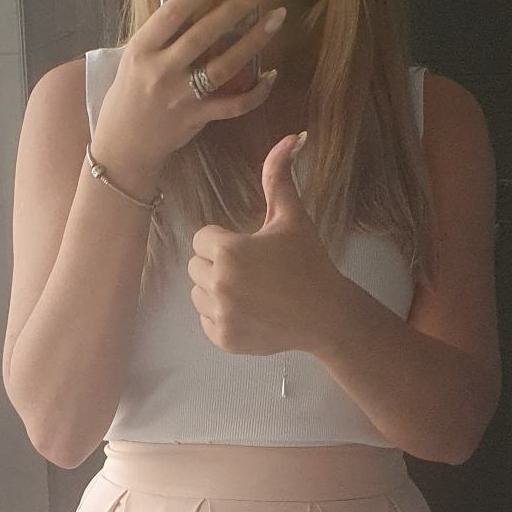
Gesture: like